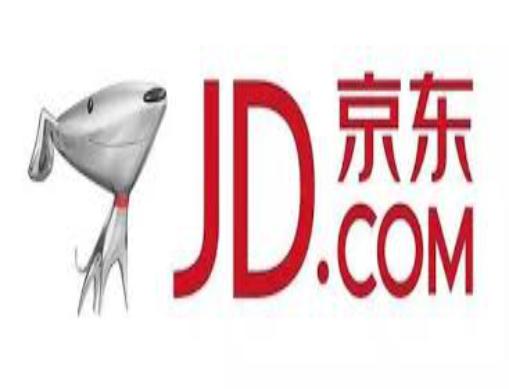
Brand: jd
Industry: Others